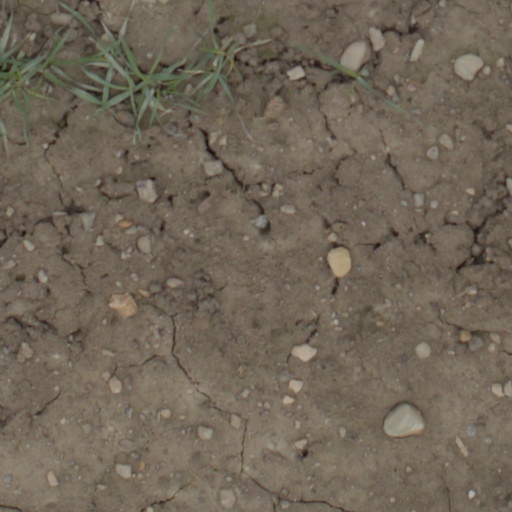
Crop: wheat